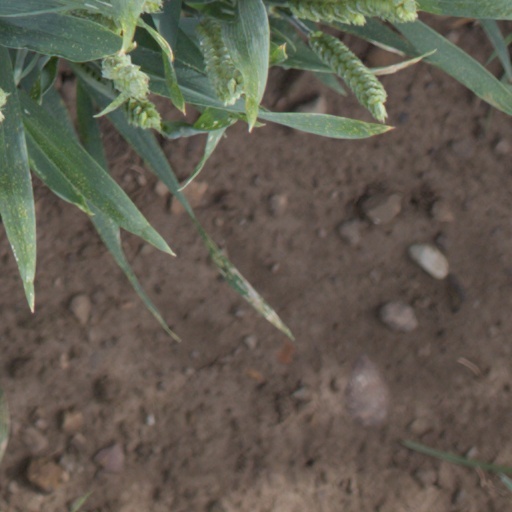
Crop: wheat